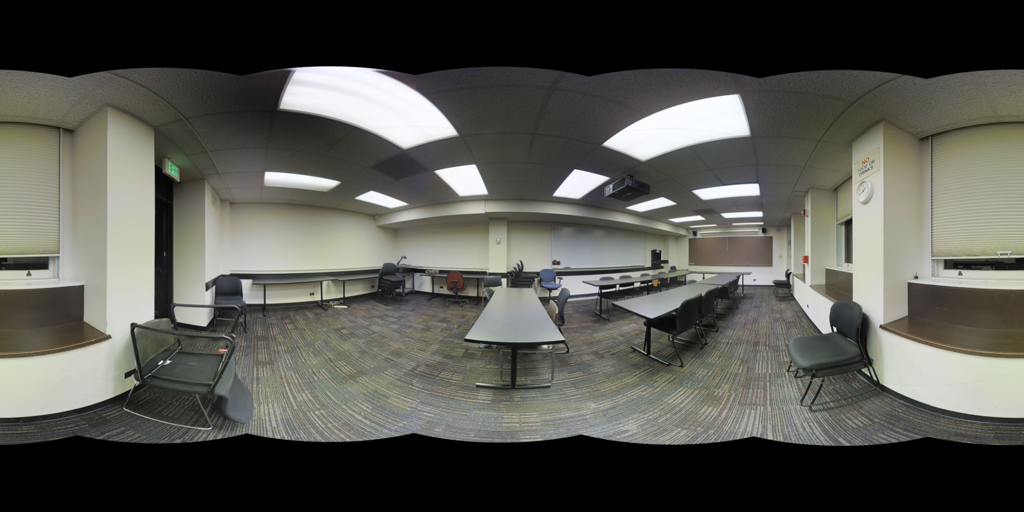
Referred object: the ceiling-mounted projector

Referred object: the red office chair

Referred object: the chair opposite the long center table